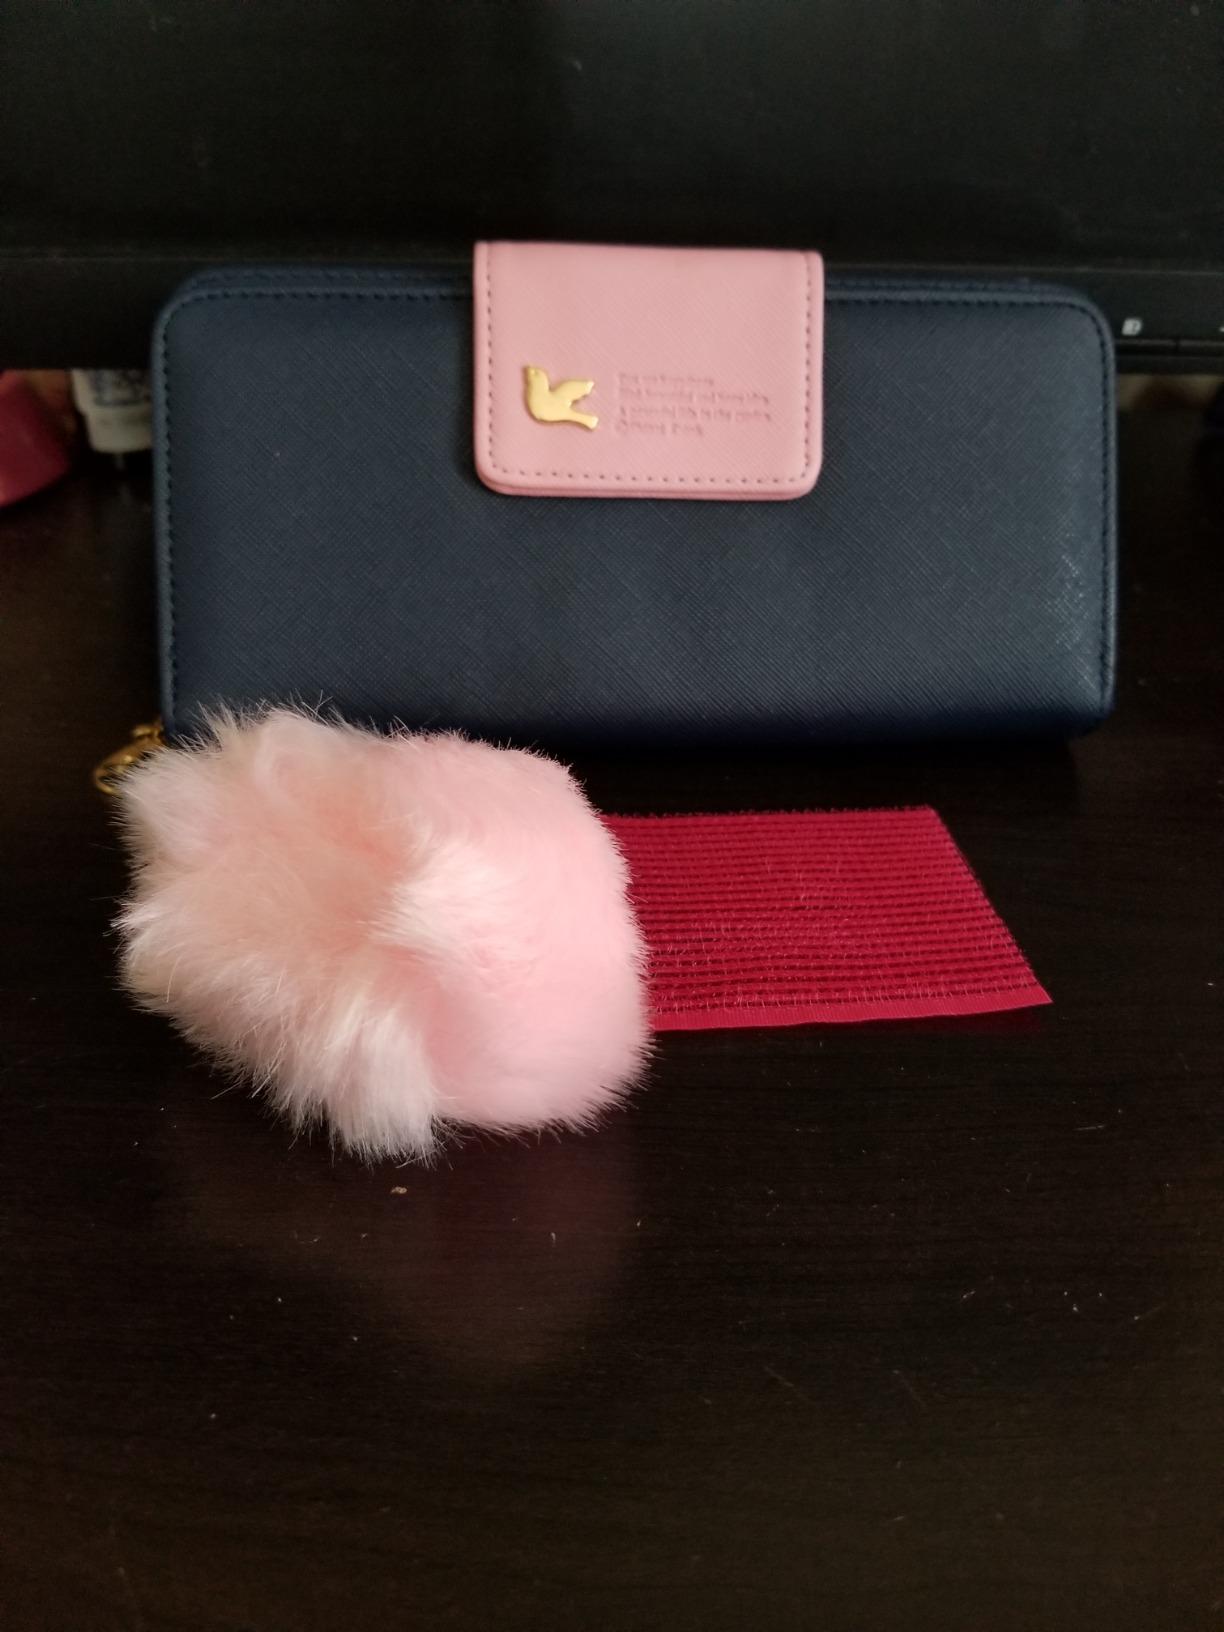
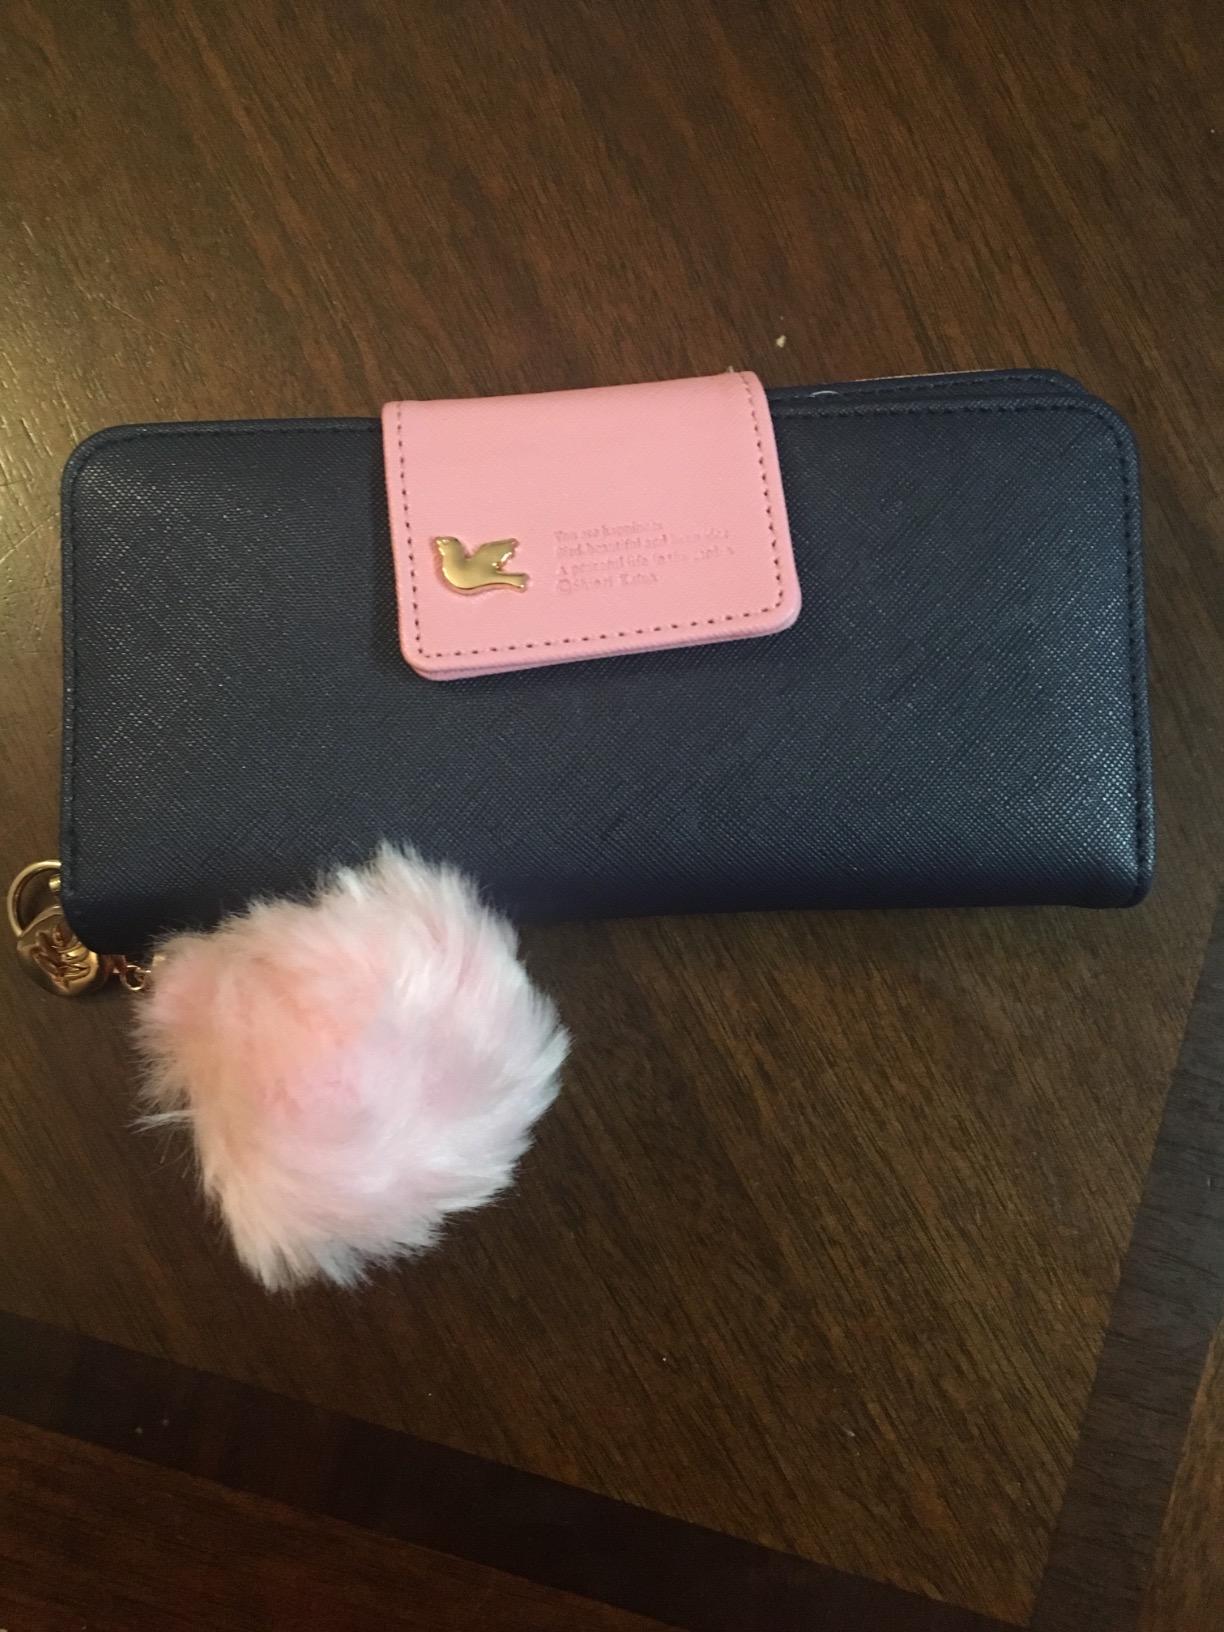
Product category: accessories_handbag
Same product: yes